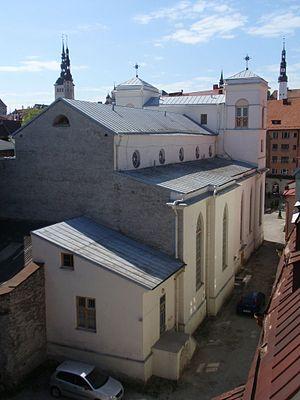
La cathédrale Saint-Pierre-et-Saint-Paul de Tallinn est une cathédrale catholique située à Tallinn, capitale de l'Estonie.